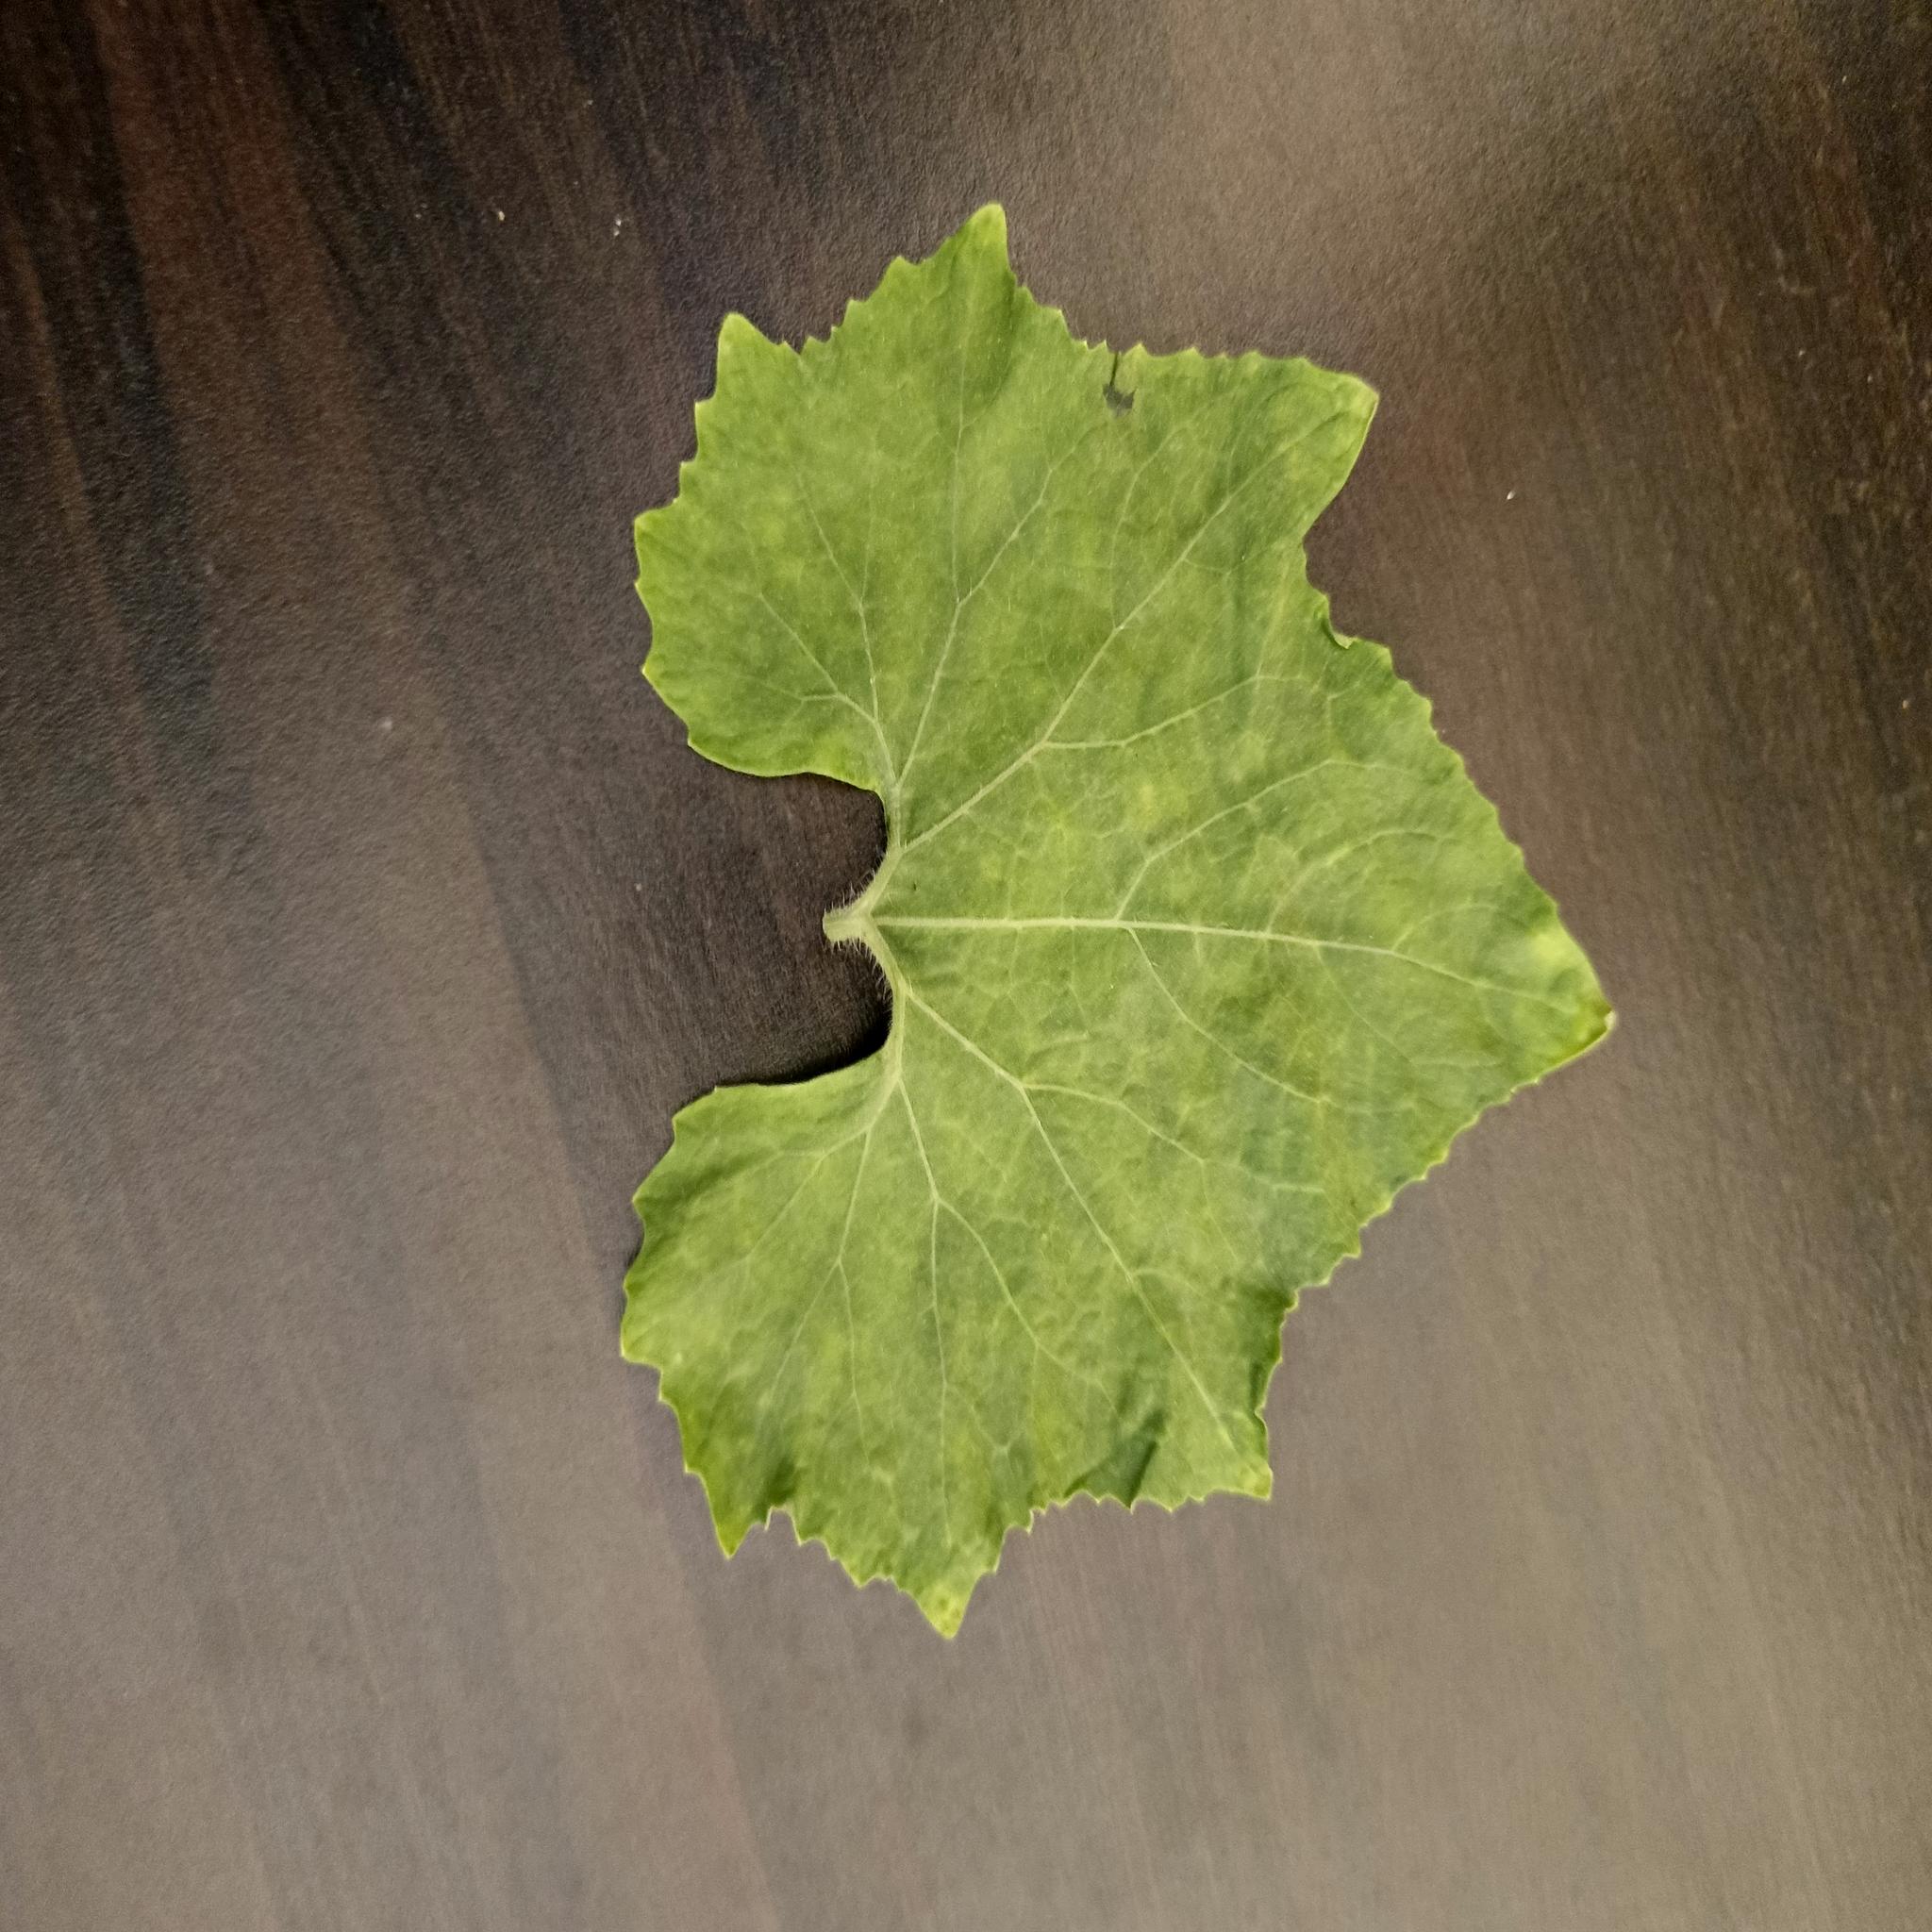
Label: Healthy